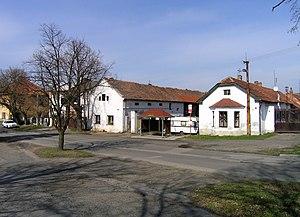
Zlončice est une commune du district de Mělník, dans la région de Bohême-Centrale, en République tchèque. Sa population s'élevait à 576 habitants en 2020.